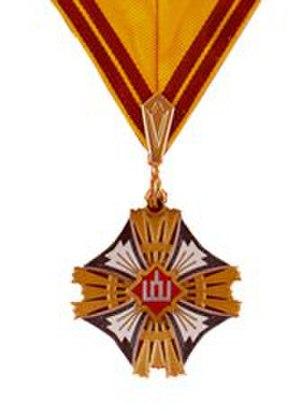
L'ordre du grand-duc Gediminas est une récompense présidentielle pour honorer les citoyens lituaniens dans leurs actions civiles. Il est réinstauré après avoir été créé en 1928. Il symbolise les colonnes de Gediminas, un symbole fondateur lituanien.